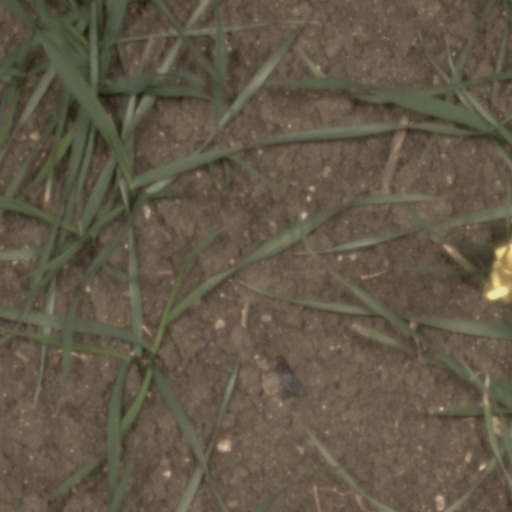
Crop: wheat